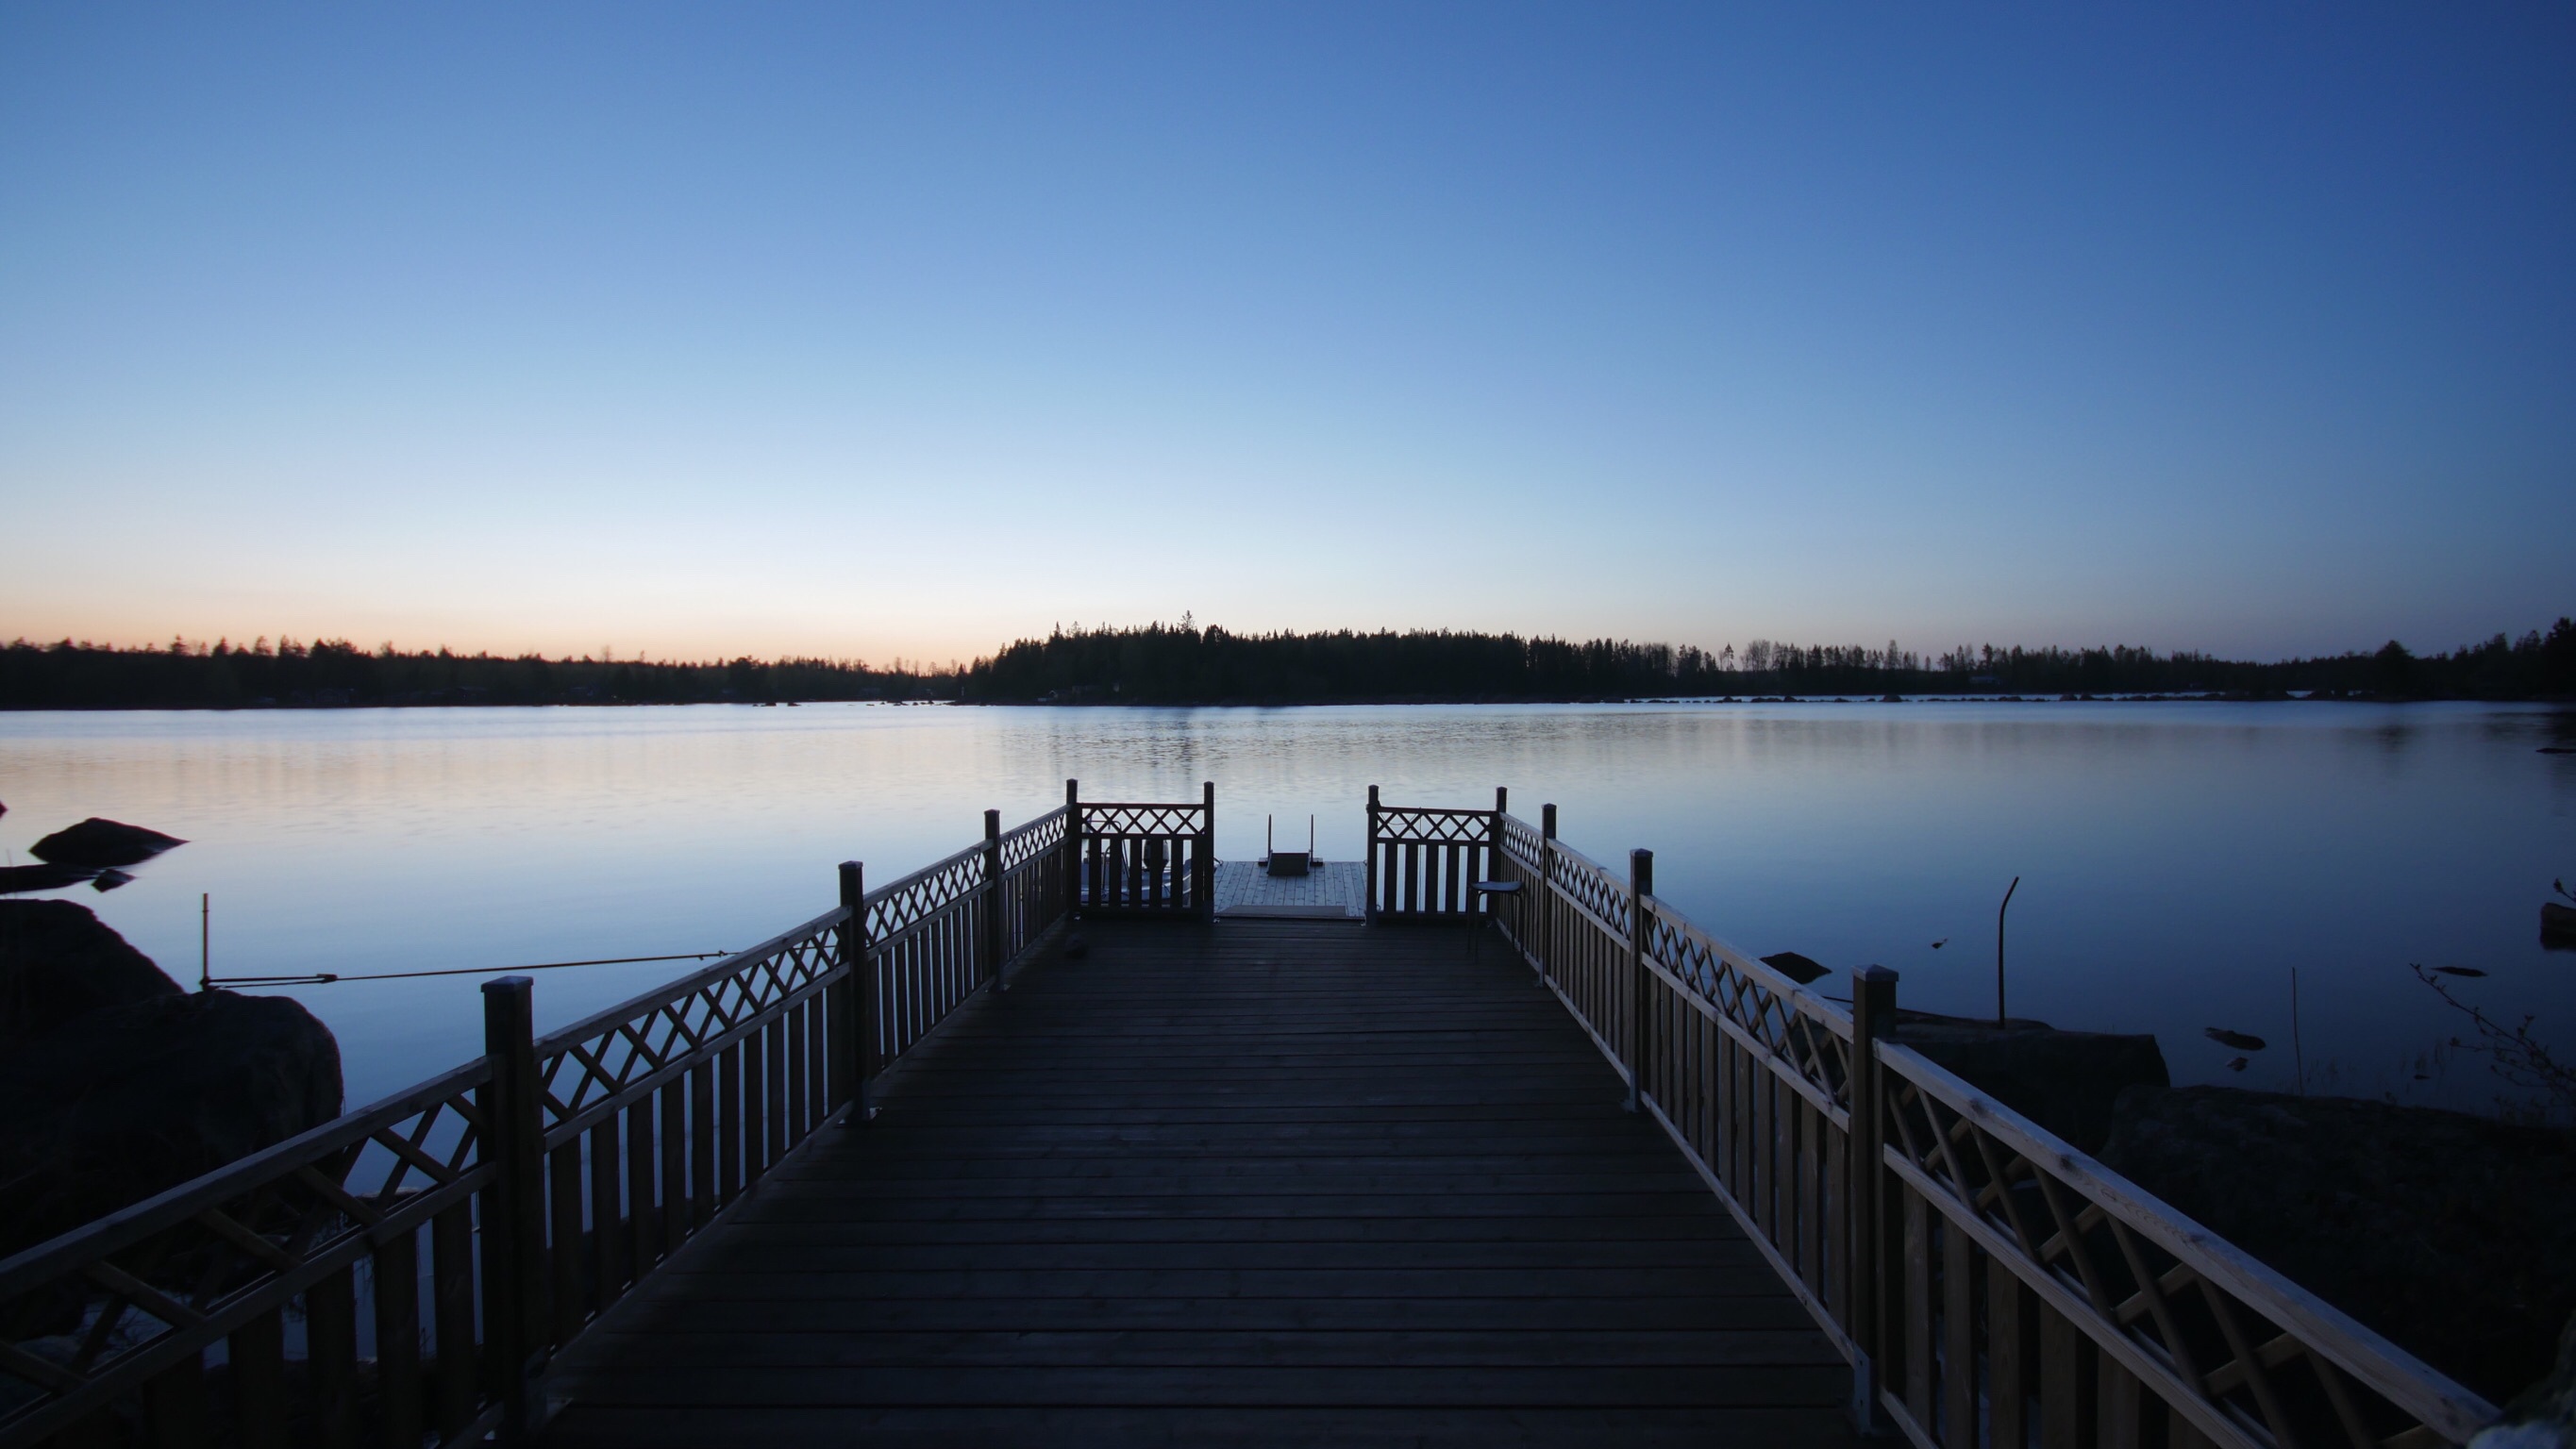
sea, water, dock, sunrise, sunset, bridge, morning, lake, dawn, pier, river, dusk, evening, twilight, reflection, vehicle, bay, marina, reservoir, pear, waterway, archipelago, loch, old bridge